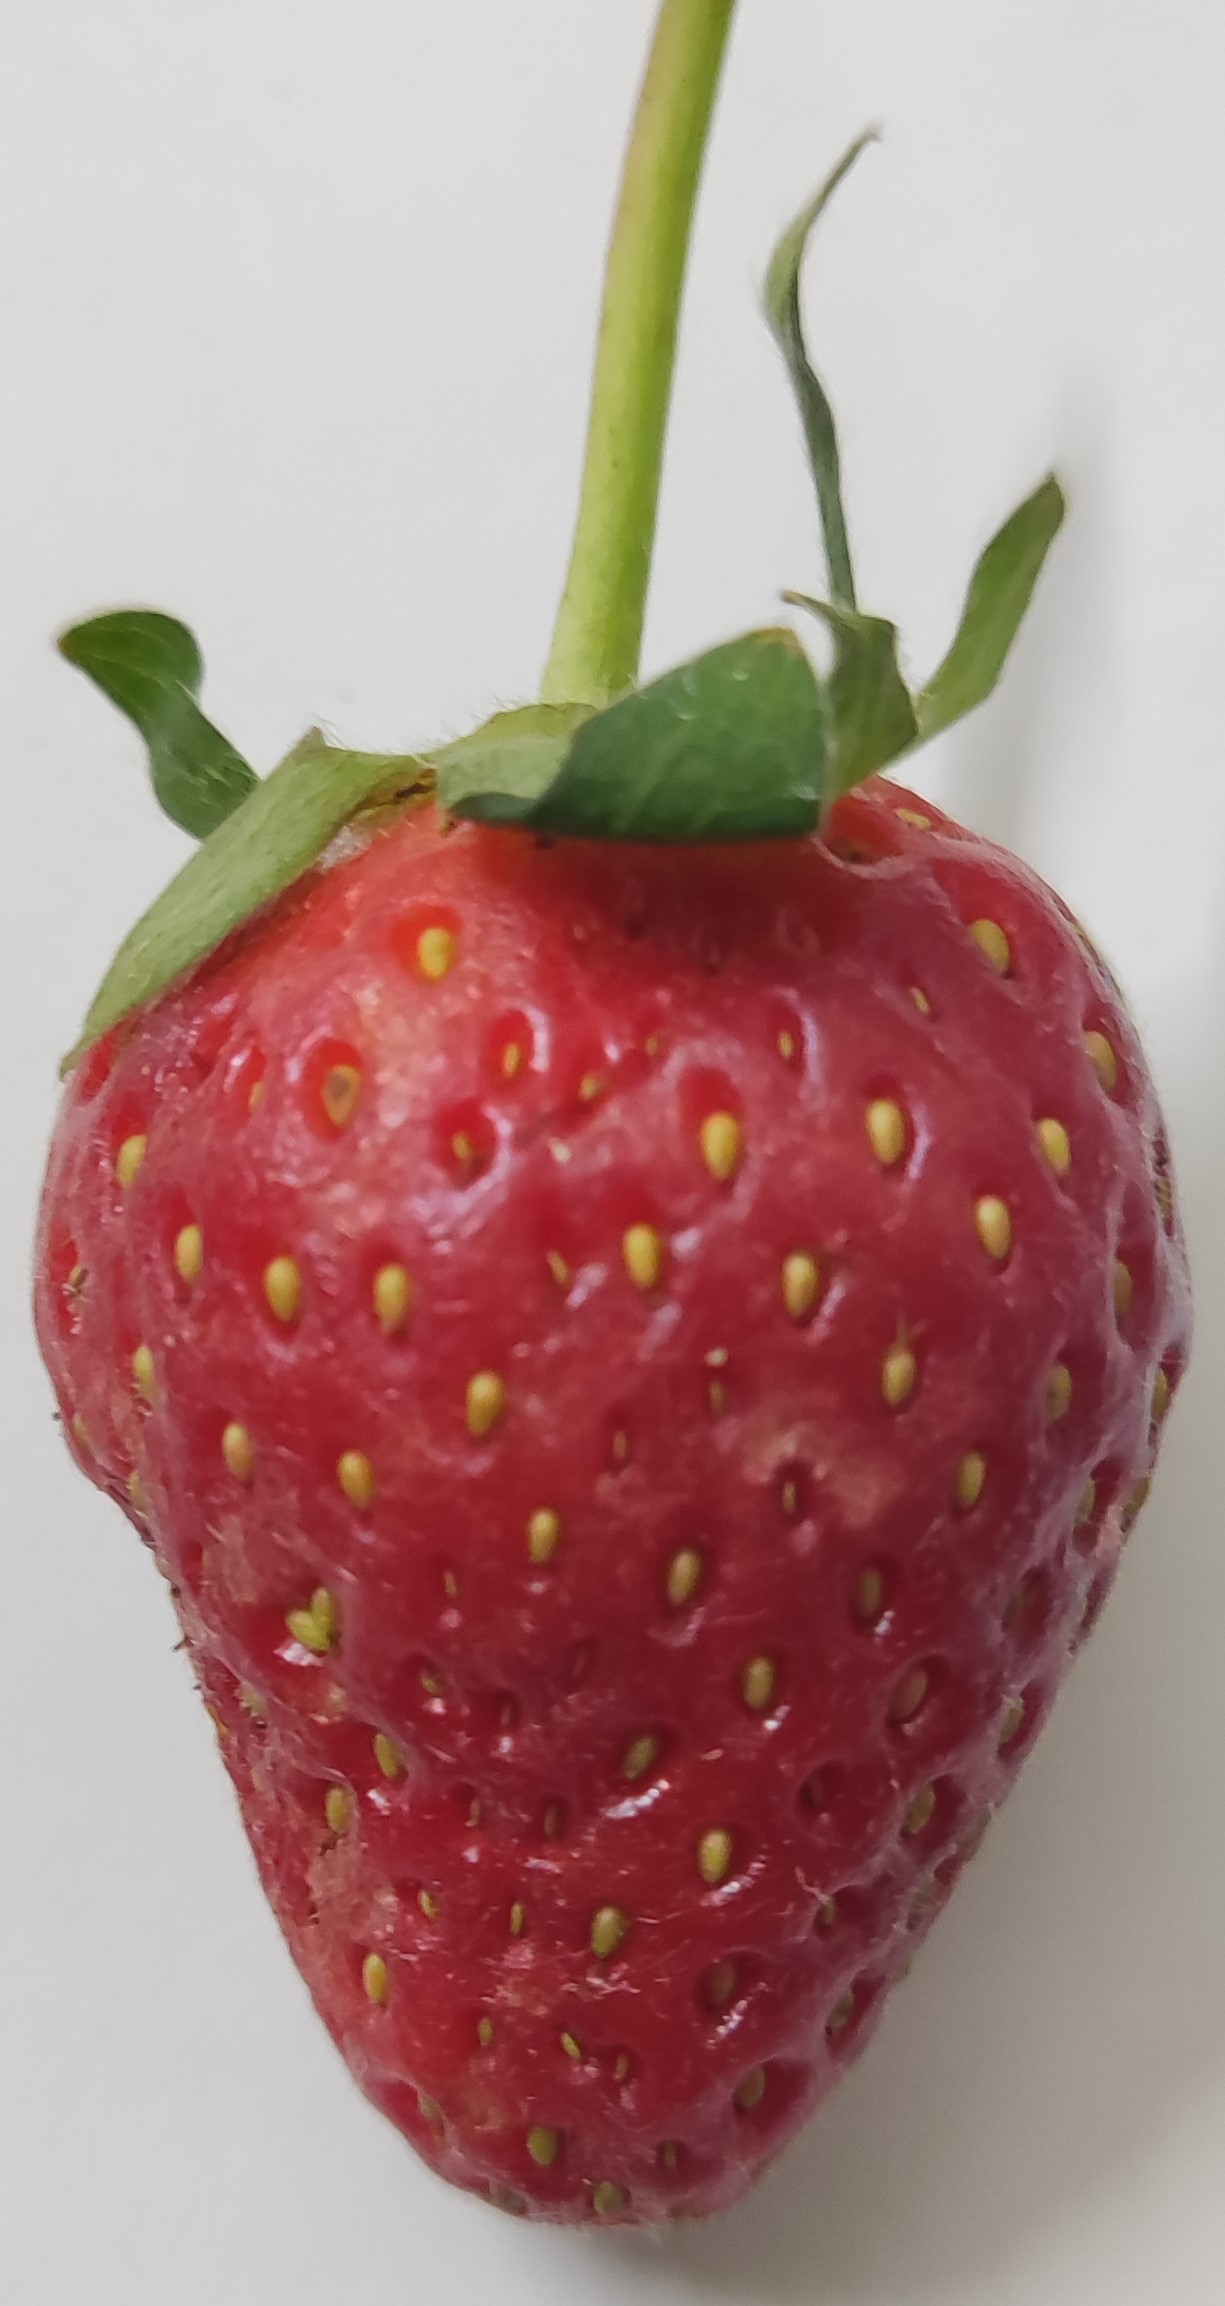
Fruit: strawberry
Condition: fresh